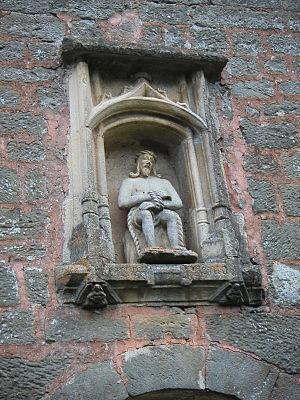
Christ aux liens au dessus de la porte de l'église de Chauvirey-le-Châtel
Chauvirey-le-Châtel est une commune française, située dans le département de la Haute-Saône en région Bourgogne-Franche-Comté.